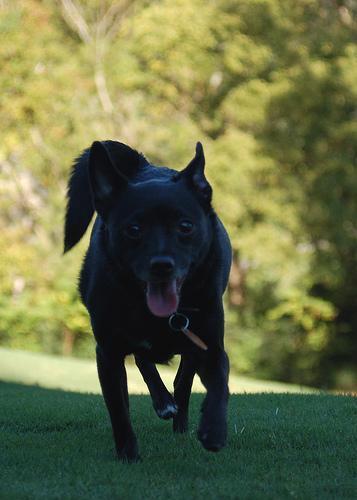
schipperke